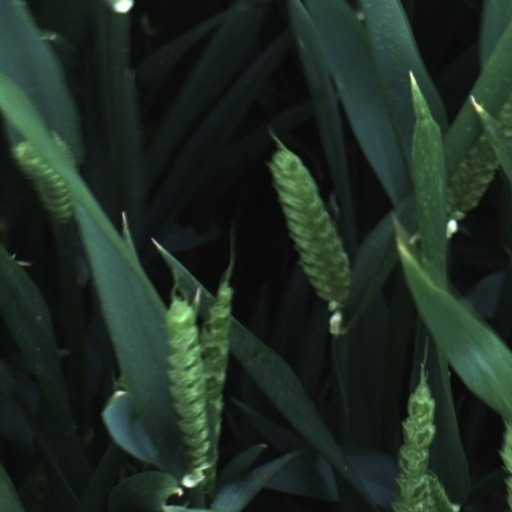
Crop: wheat